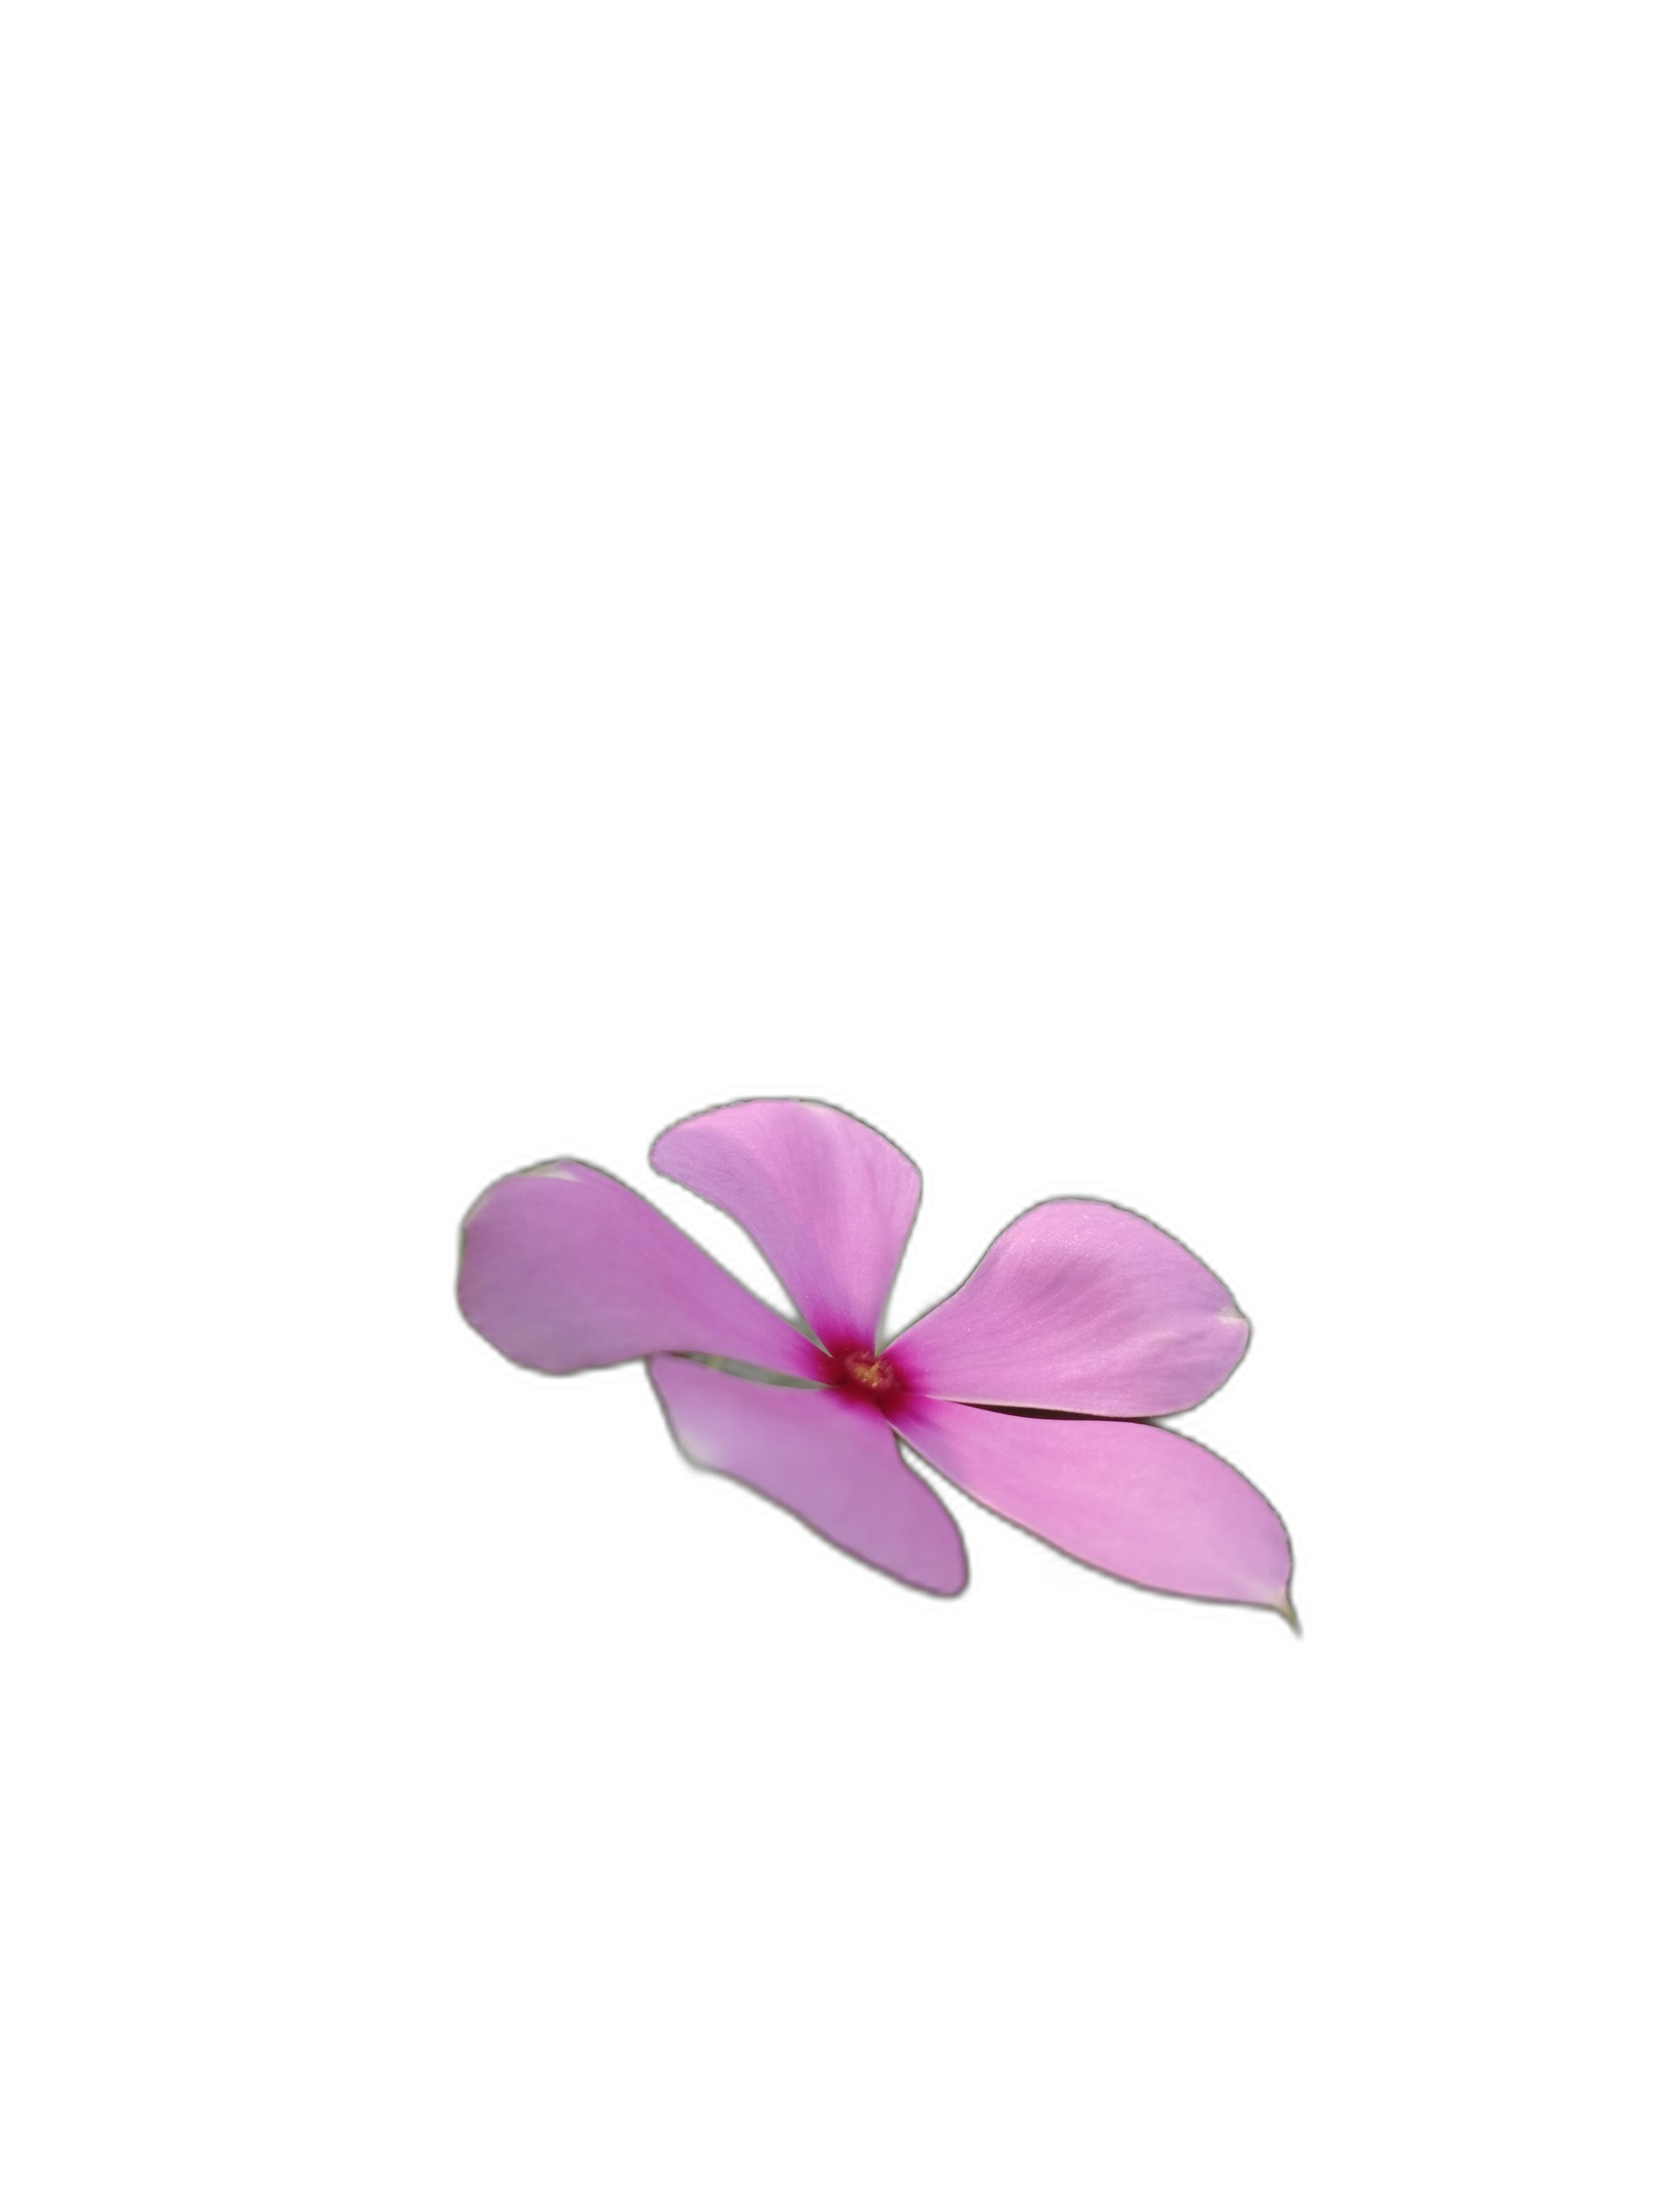
Label: Madagascar periwinkle